Boekend

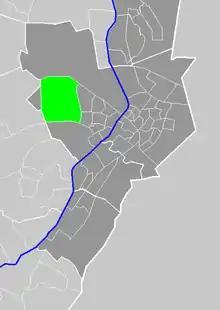
Location of Boekend in the municipality of Venlo

Boekend is a village in the Dutch province of Limburg. It is a part of the municipality of Venlo, and located approximately 4 km west of the city center.